Düsseldorf-Benrath

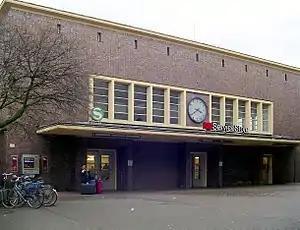
Benrath railway station, building

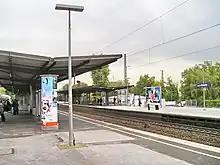
Benrath railway station, tracks

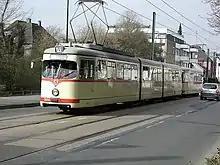
Tram in Benrath

Benrath has a regional railway station on the railway track Cologne–Duisburg line of the historic "Cologne-Minden Railway Company". The Düsseldorf-Benrath station is a pre-modern clinker brick building Bahnhof from the 1930s and the second railway station at this place. It is served by two Regional-Express services: RE 1 (NRW-Express) and RE 5 (Rhein-Express) and Rhine-Ruhr S-Bahn line S 6, all operated by Deutsche Bahn.